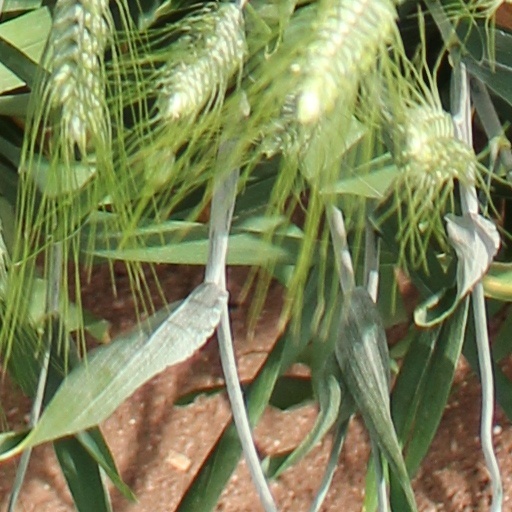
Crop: wheat